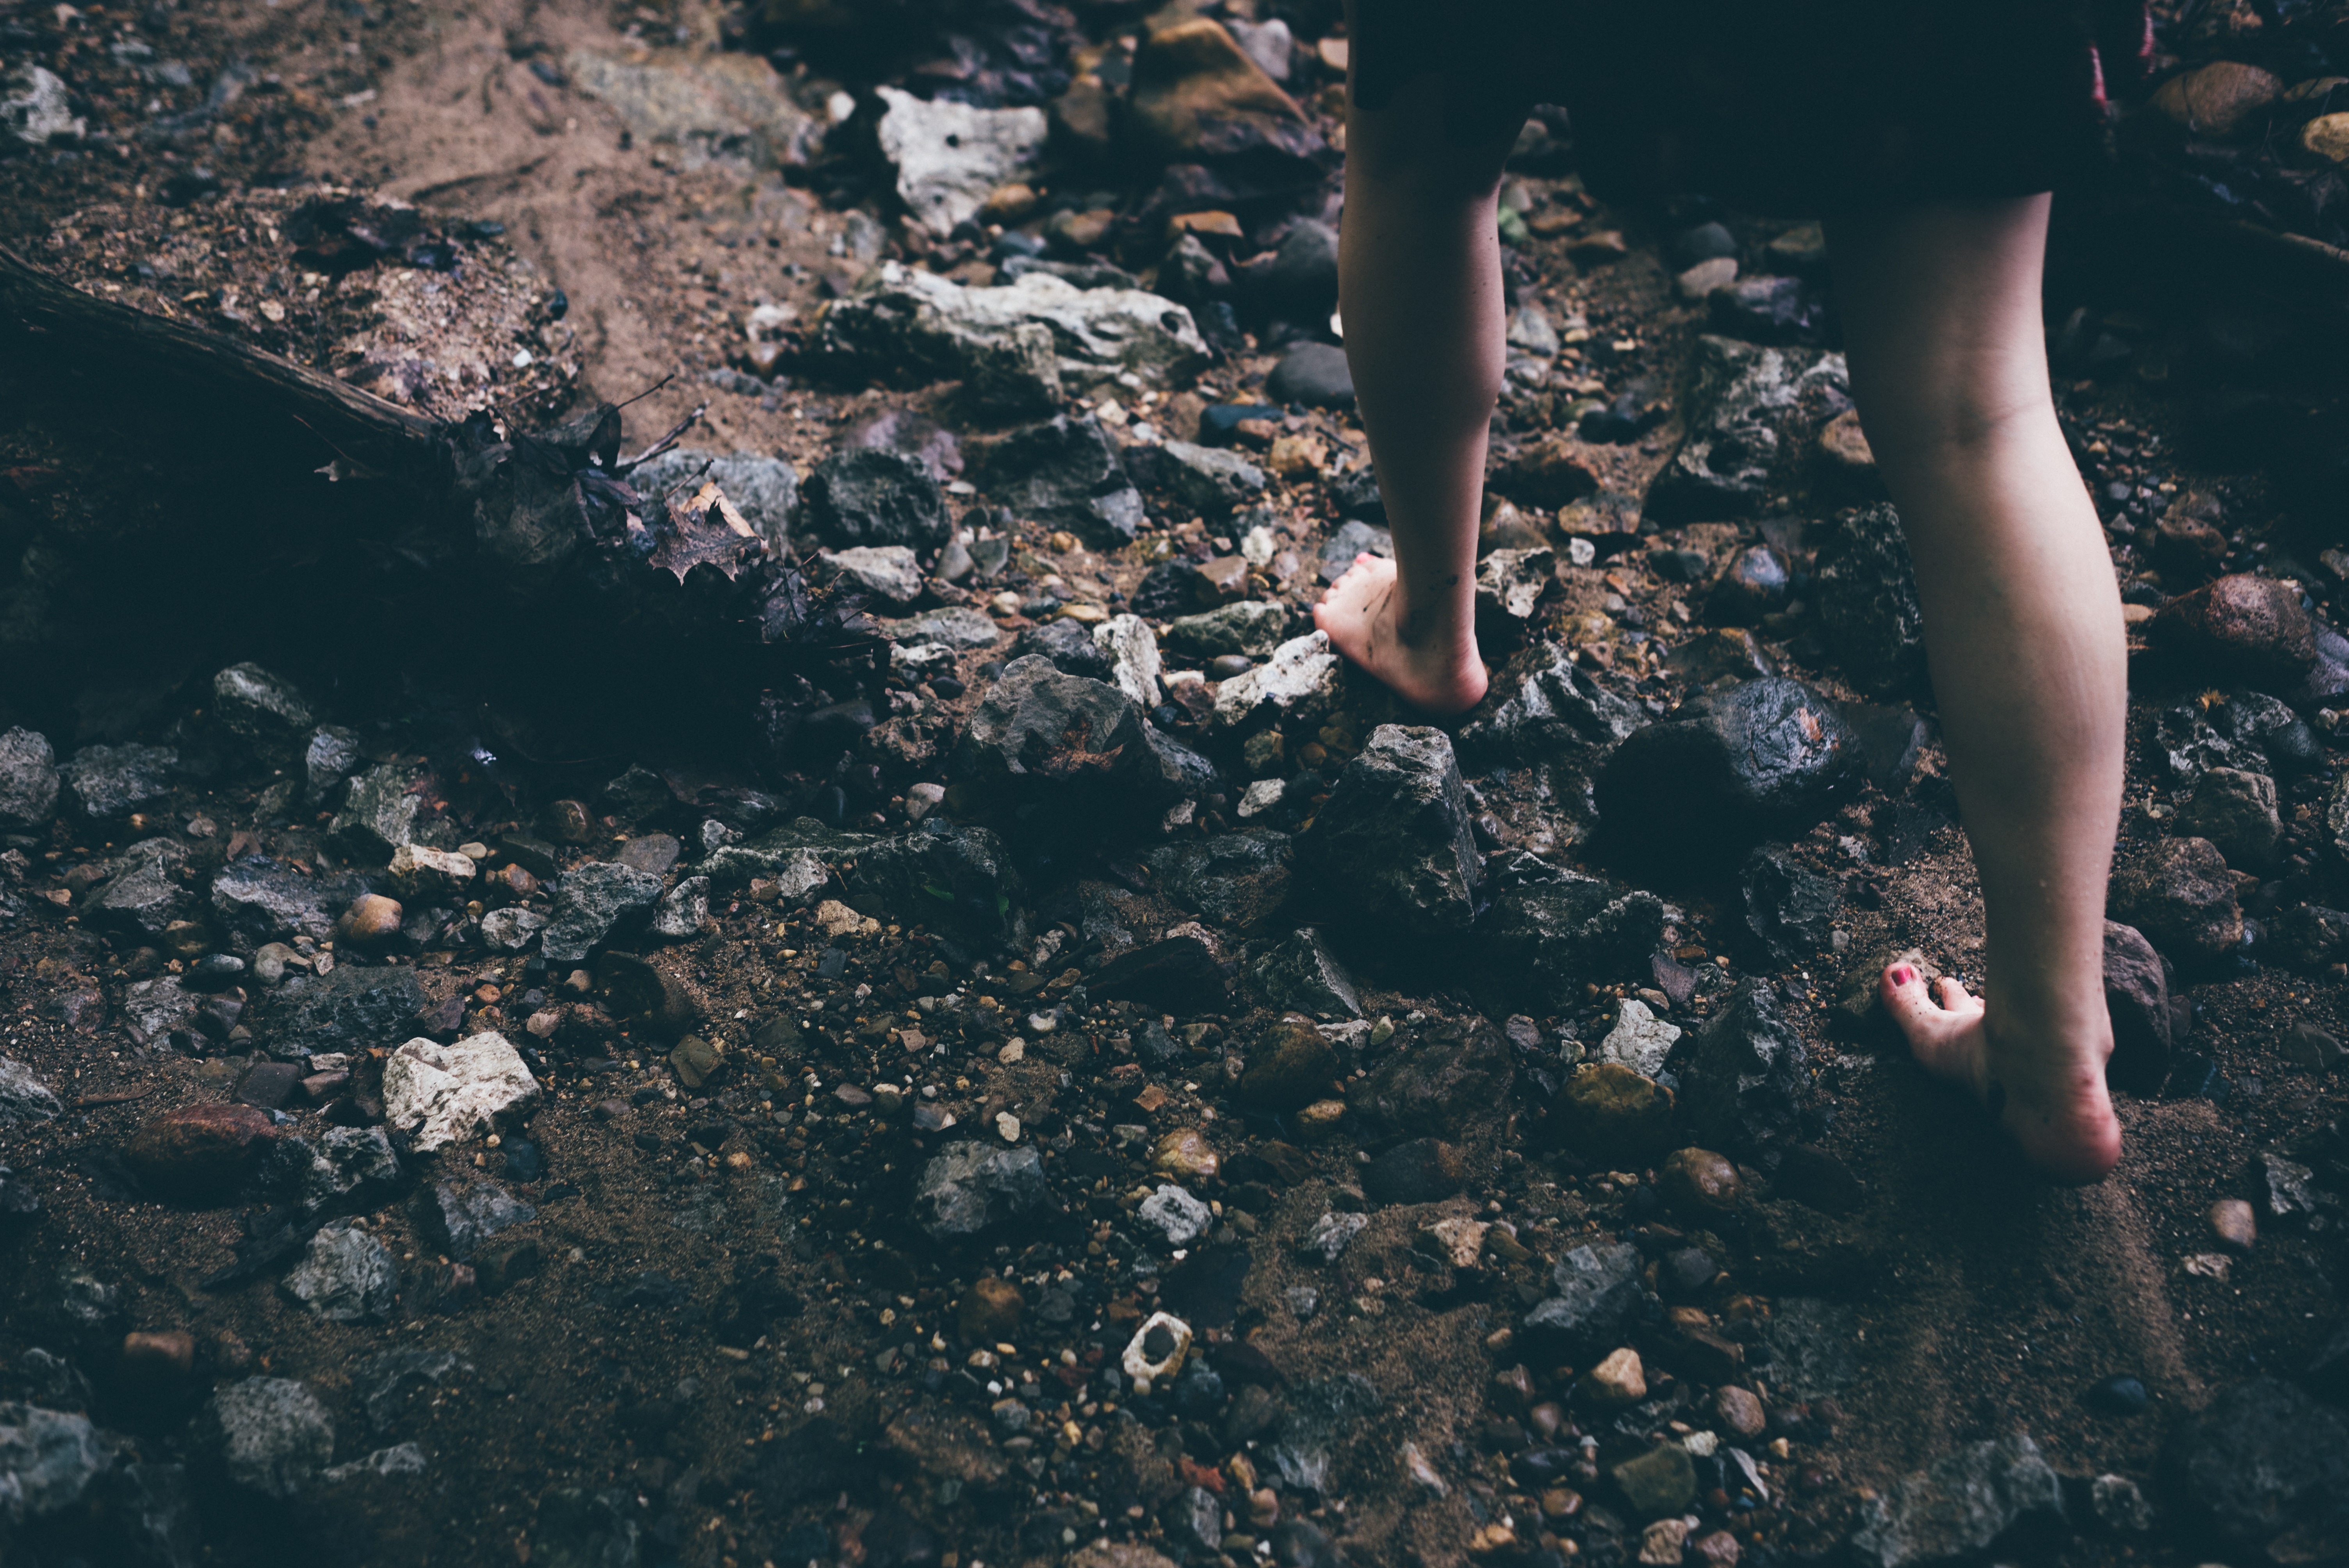
outdoor, photography, sunlight, feet, stone, female, underwater, young, barefoot, rocks, legs, careful, sure footed, tippy toe, walk carefully